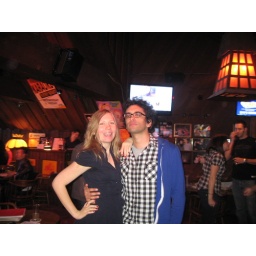
Me and James and a girl in James' shirt